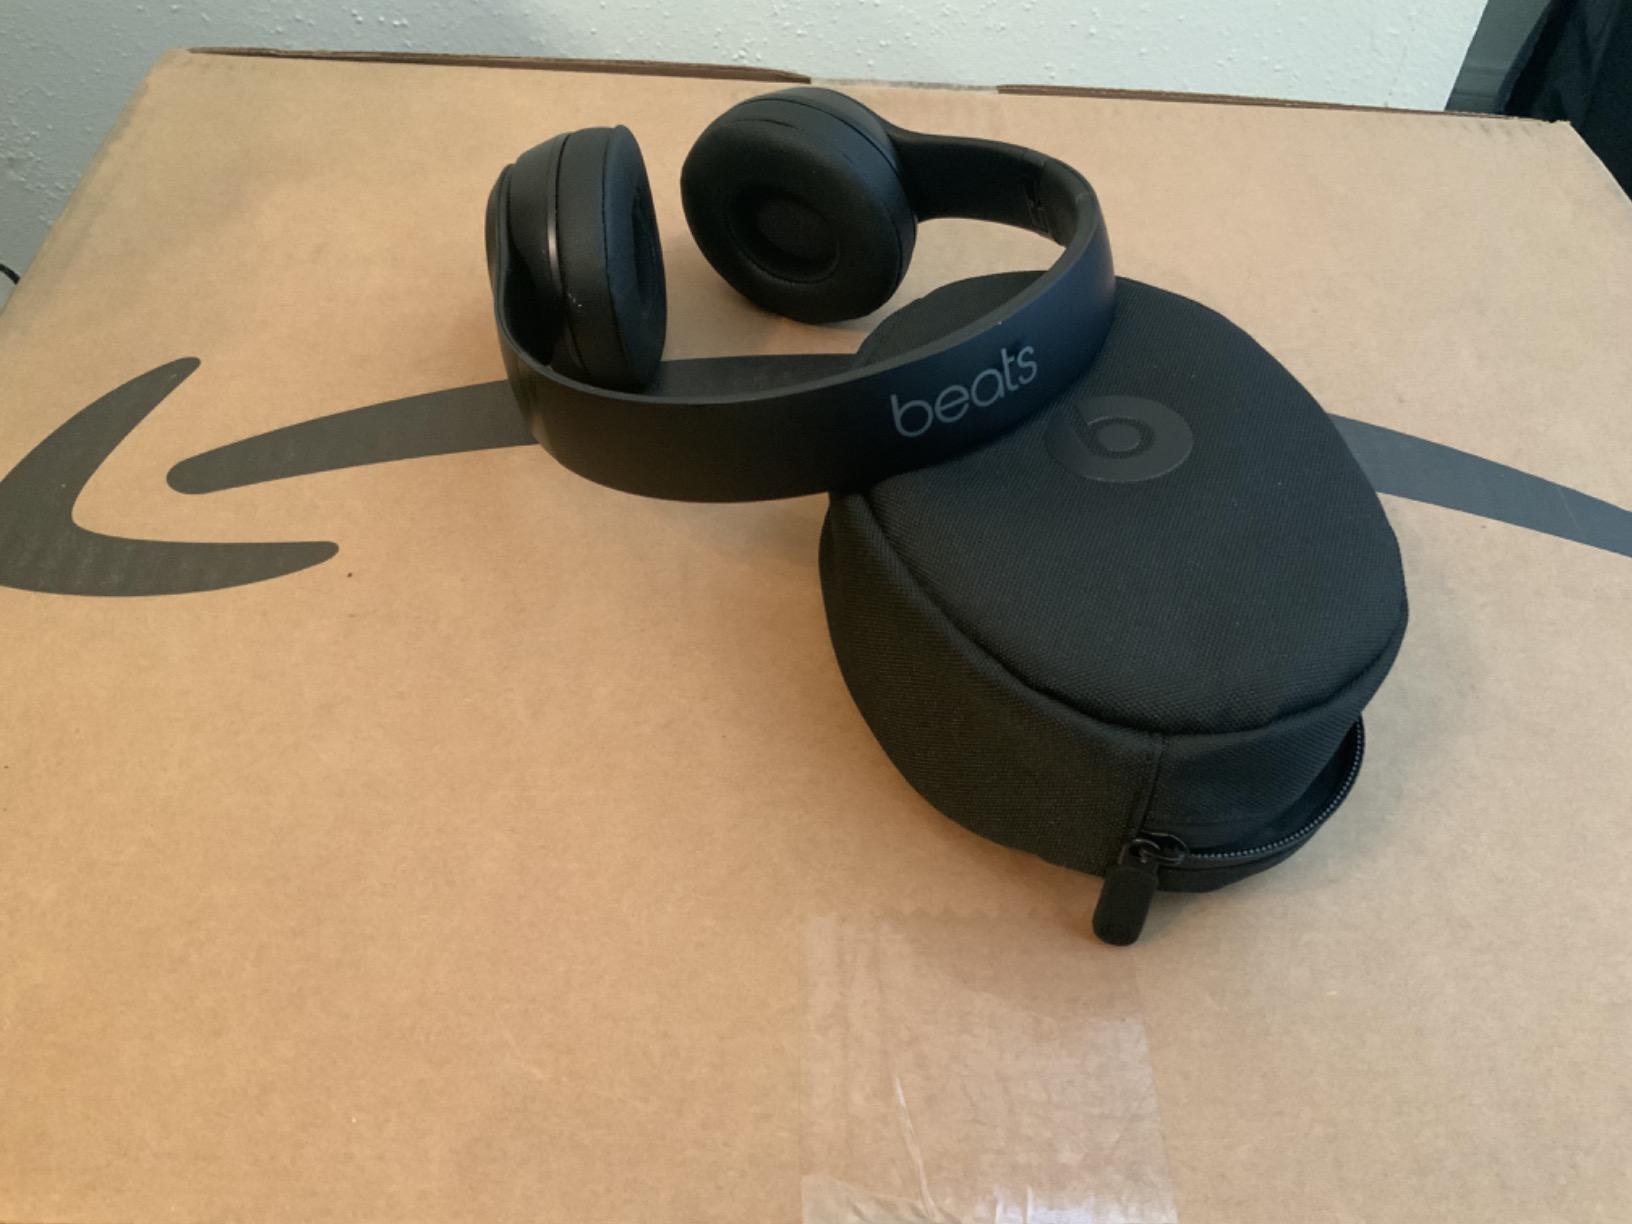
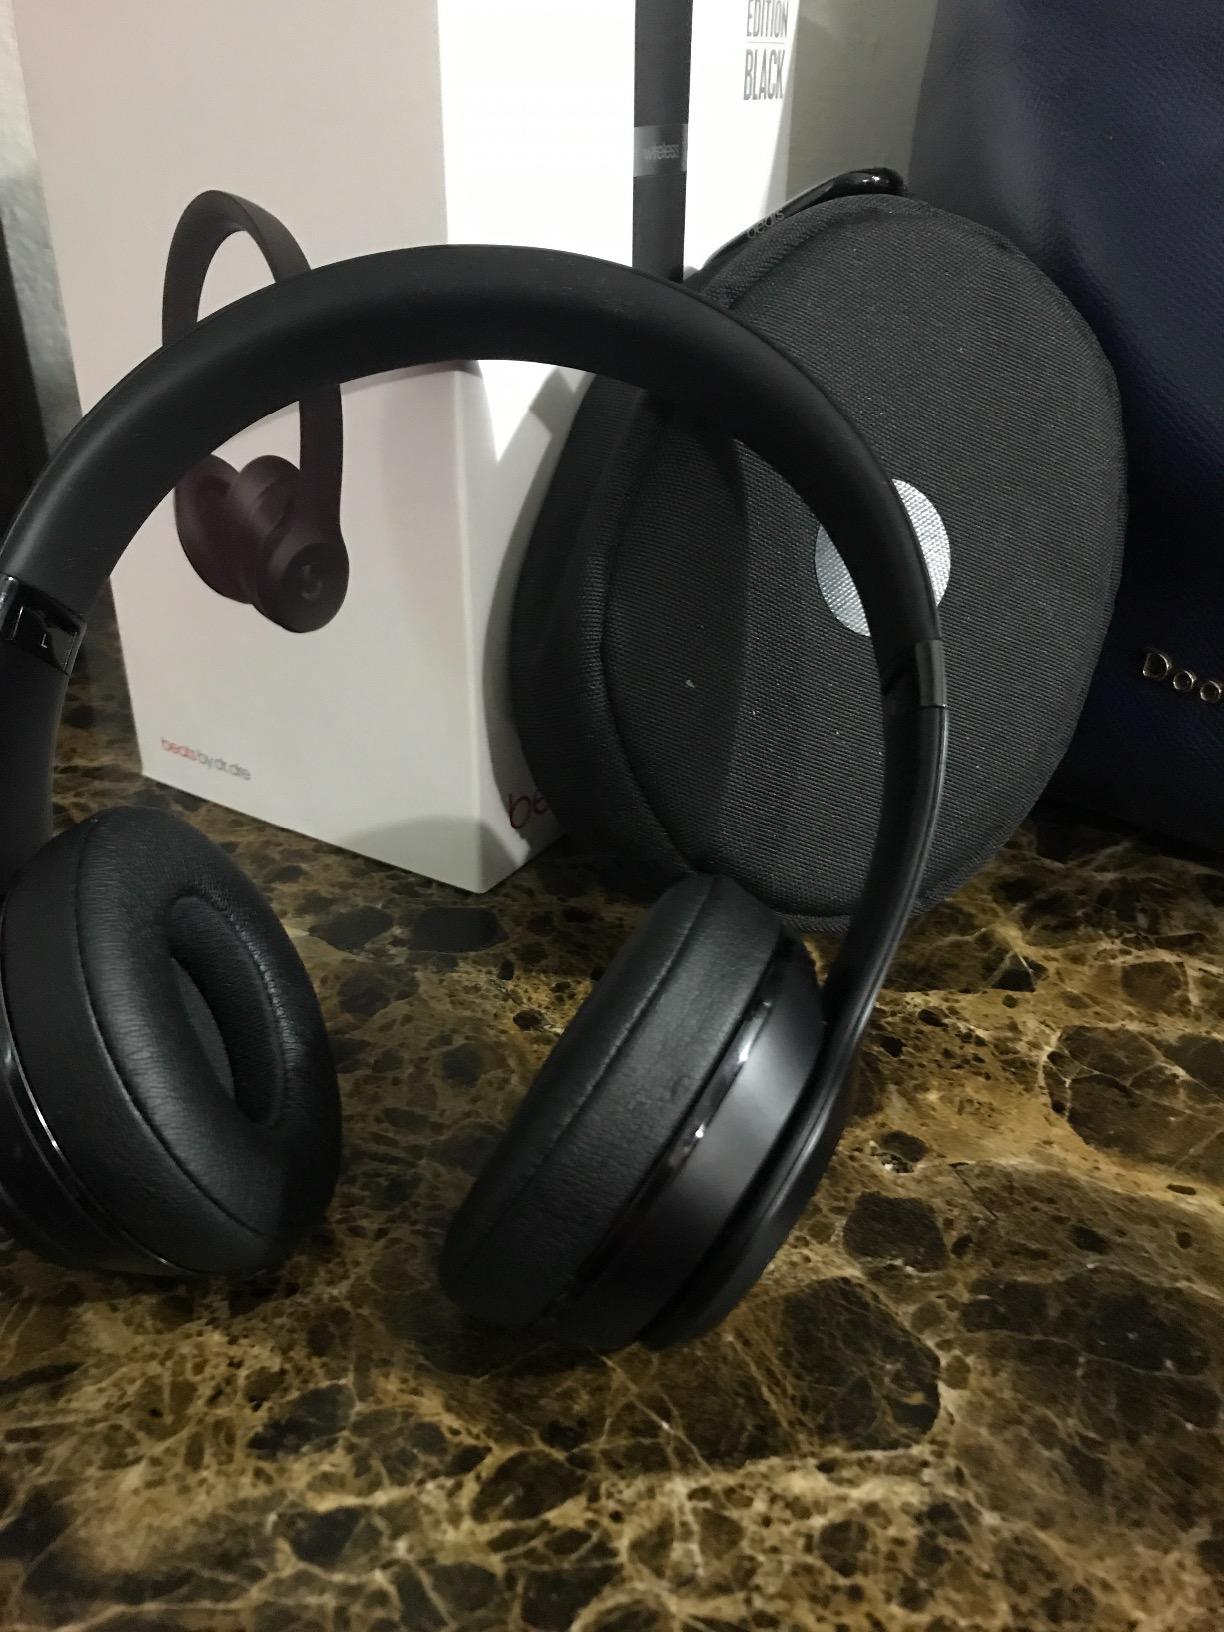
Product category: headphones
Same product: yes